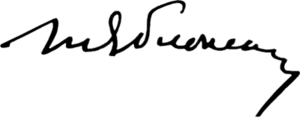
Tatiana Nilovna Iablonskaïa est une artiste peintre russo-ukrainienne née le 24 février 1917 à Smolensk et décédée le 17 juin 2005 à Kiev.